BYD K series

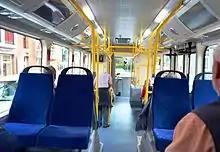
BYD electric bus interior in Germany.

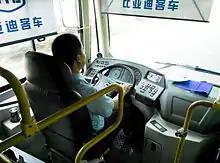
BYD electric bus driving cockpit in Shenzhen.

The body comes silver, yellow or green (for different markets). In the silver version the front windscreen occupies two-thirds of the front of the bus for maximum visibility. It includes adjustable leather seating for driver and red and black leather seats for passengers. The battery cabins are laid in the bus rear on both sides. While the Battery housing are located at the front.